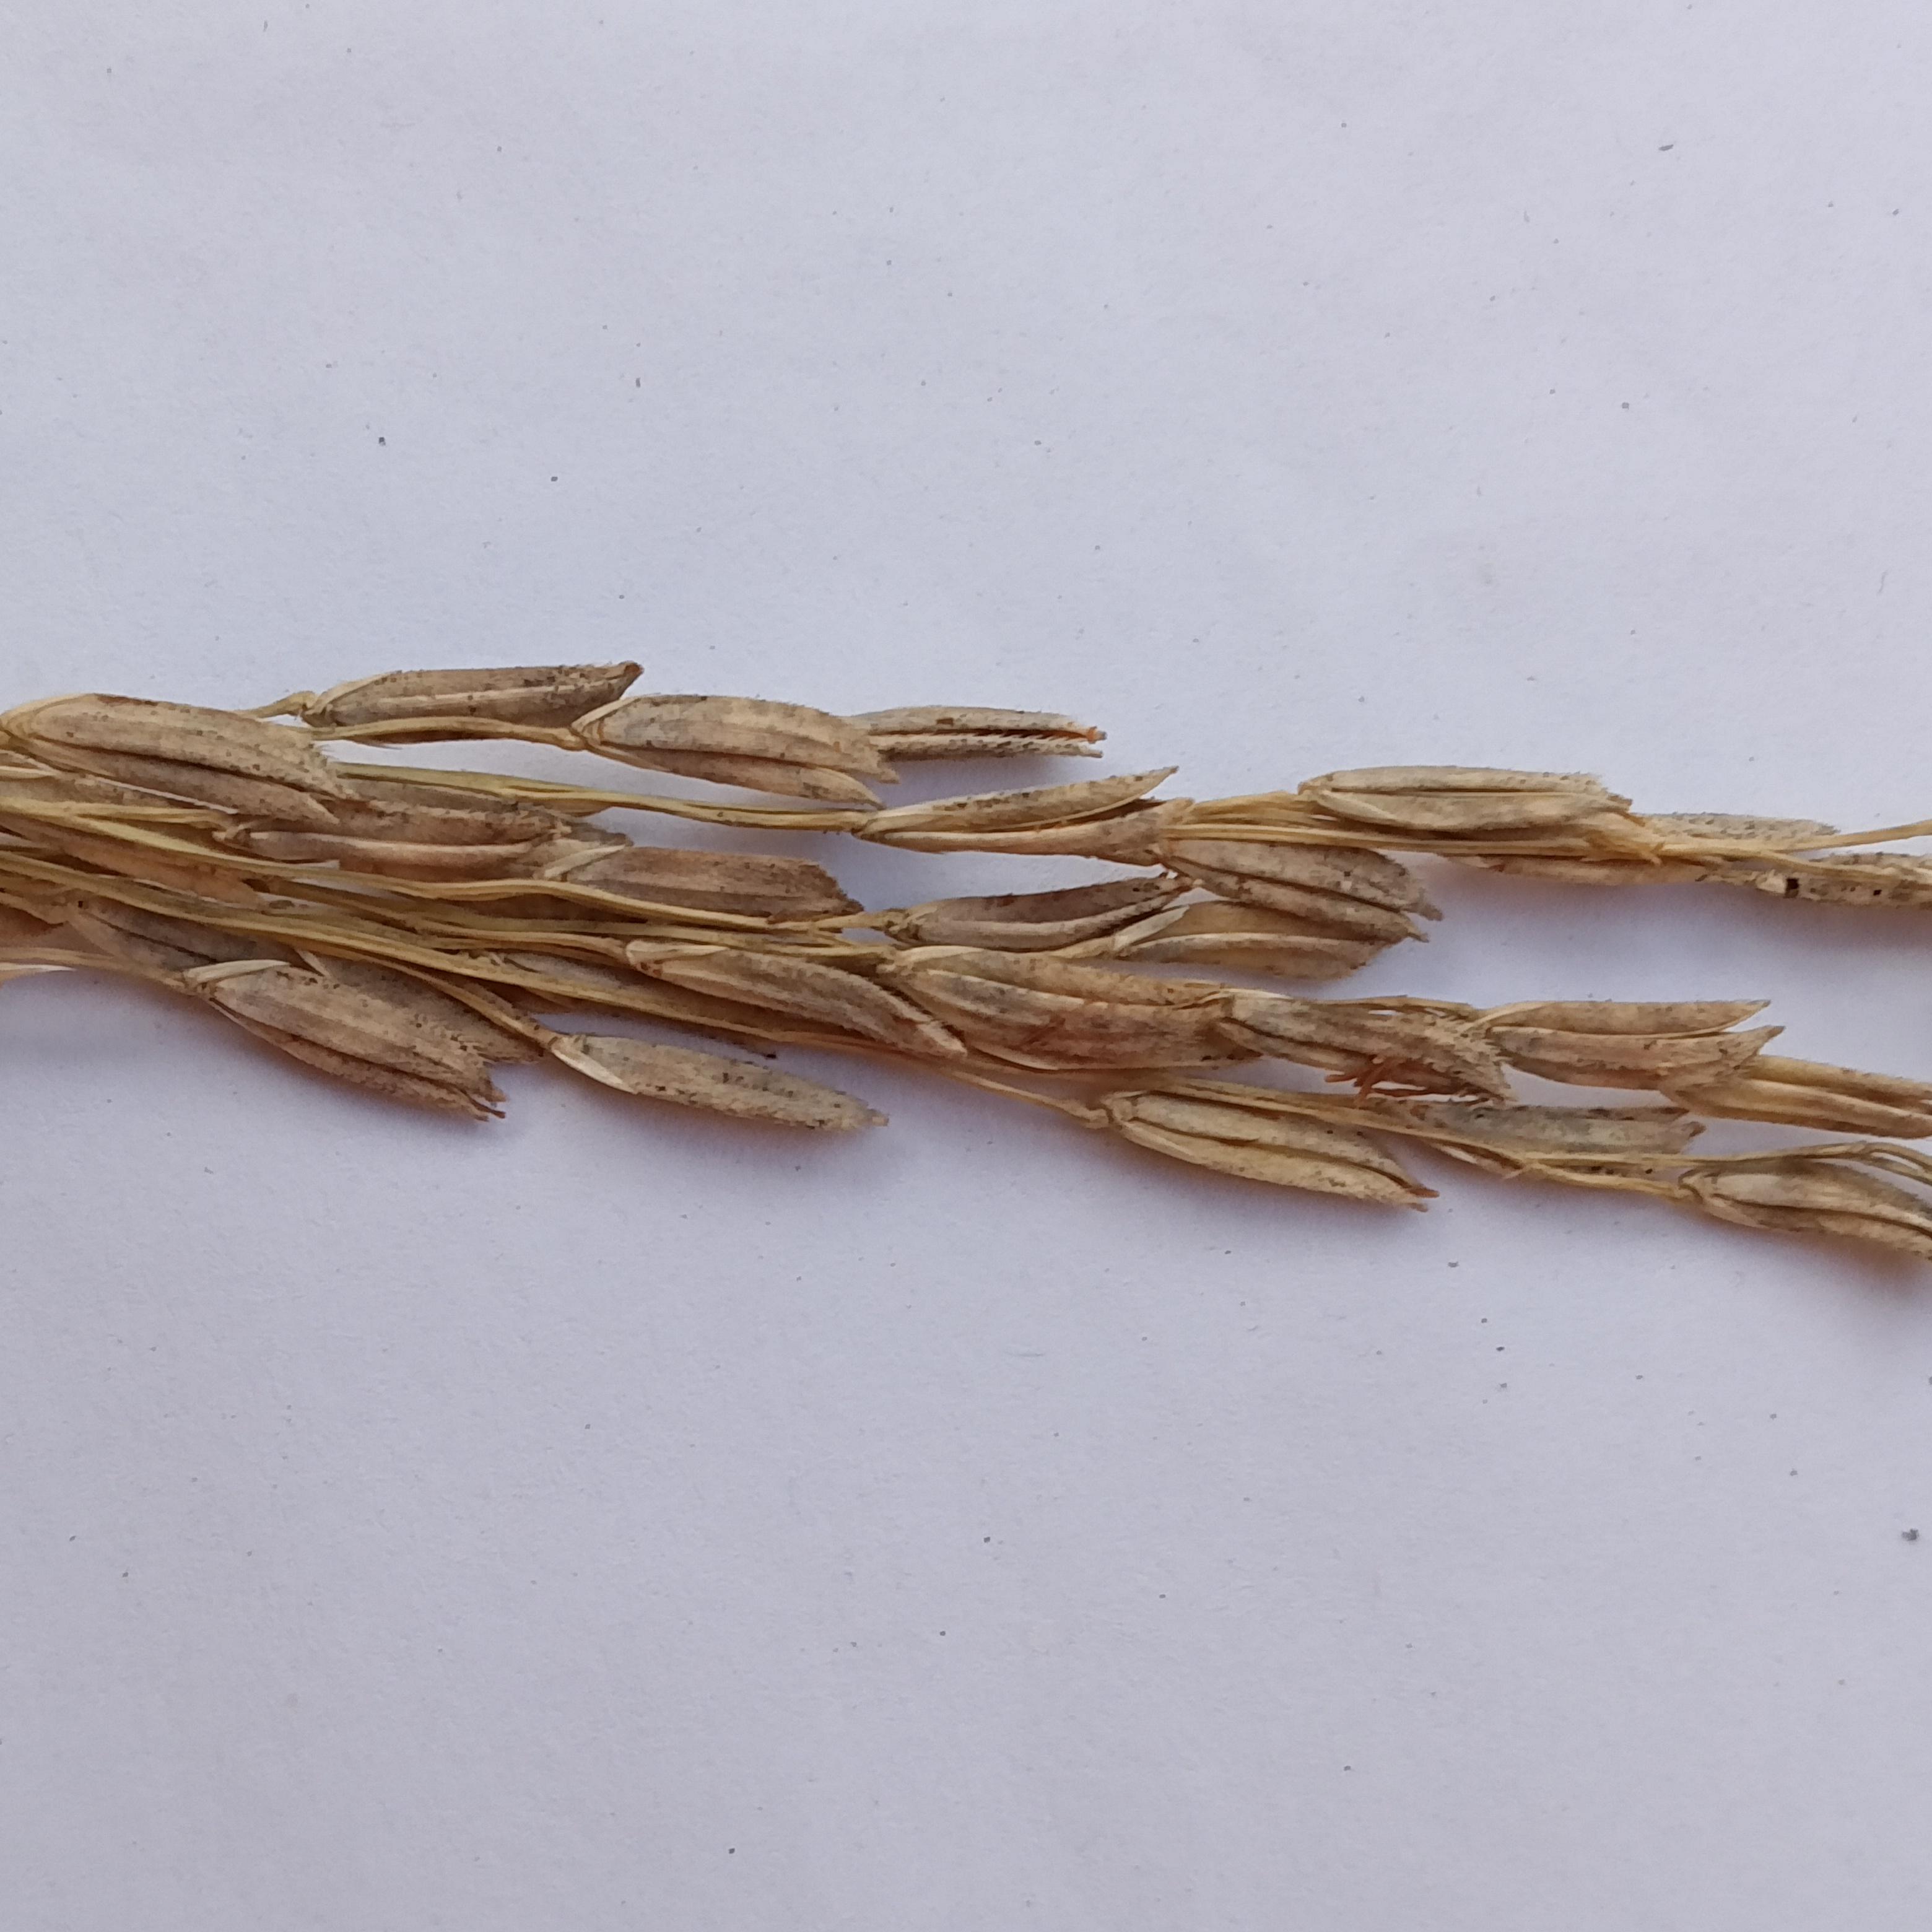
Label: Rice___Neck_Blast